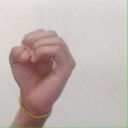
अक्षर: ऊ